Type 277 radar

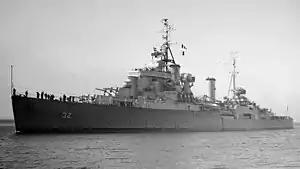
The Q models used a larger antenna, seen here about mid-way up the mast of HMCS "Ontario". A Type 293 can be seen at the top of the mast, and the double-cheese of a Type 274 just below the Q.

Although the 277 incorporated many of the advancements available when it was designed in 1943, by 1944 further progress had introduced new systems that were highly desirable. Among these was a new crystal detector combined with the Sutton tube switch that could be mounted directly to the waveguide instead of needing a length of coax to connect the switch to the waveguide. This eliminated the need to constantly tune the system for best performance. Another change was to move from the early-war standard of 60 MHz intermediate frequency to a new receiver strip working at 13.5 MHz. These changes reduced the receiver system noise by about 2 dB.